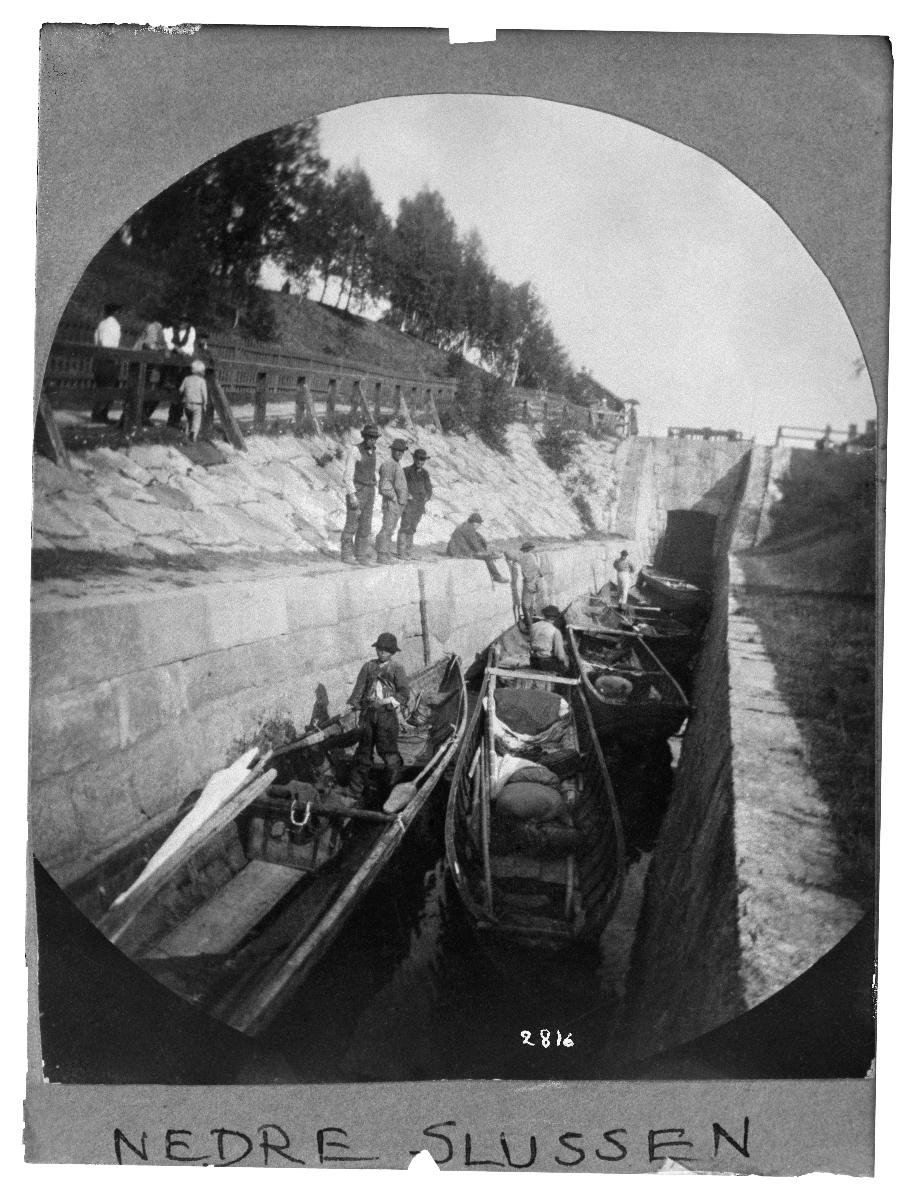
Tervanpoltto Kajaanin seudulla vuonna 1894
Tjärbränning i Kajanaland 1894; Producing tar in the Kajaani region in 1894
sisällön kuvaus: Tervaveneitä Kajaanin kaupungin alemmassa sulkukanavassa vuonna 1894. content description: Tar boats in the lower lock of the Kajaaninjoki river at the town of Kajaani, Finland, in 1894. innehållsbeskrivning: Nedre slussen vid Kajana älven, som rinner genom staden Kajana, Finland 1894.
Kuvaaja: Sparre, Louis, kuvaaja
Vuosi: 1893
Paikka: Suomi, Kainuu, Kajaani
Aiheet: vesiliikenne; joet; sisävedet; tervaveneet; tervakauppa; tervavenekanava; tervakanava; kanavat (vesiväylät); kanavaliikenne; soutuveneet (veneet); slussränna; water traffic; rivers; inland waters; tar trade; canals; canal traffic; sjötrafik; floder; åar och älvar; inlandsvatten; tjärhandel; kanaler (vattenvägar); kanaltrafik